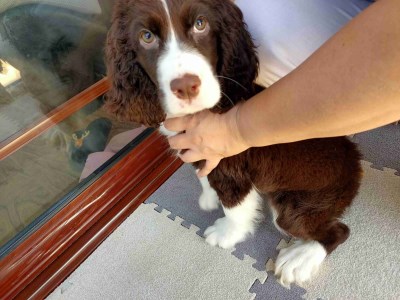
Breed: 276-n000112-English_springer